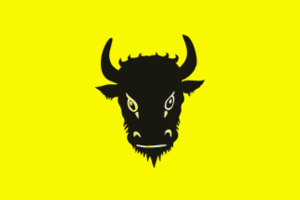
Zubří est une ville du district de Vsetín, dans la région de Zlín, en Tchéquie. Sa population s'élevait à 5 557 habitants en 2018.